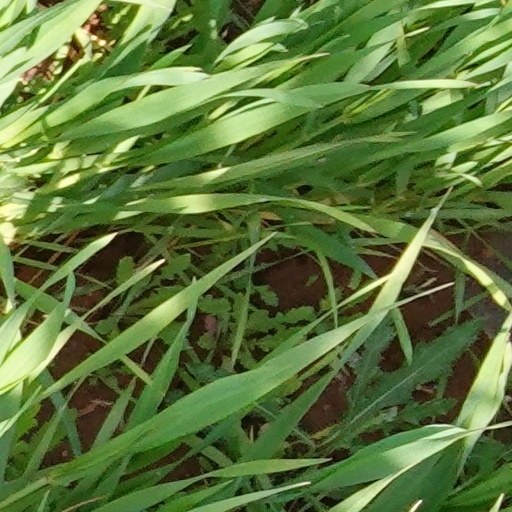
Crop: wheat